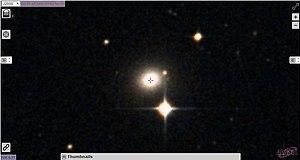
Ces images sont des captures d'écran de la région et de l'objet astronomique affichés par le programme Aladin/Lite que l'on peut utiliser à l'adresse suivante